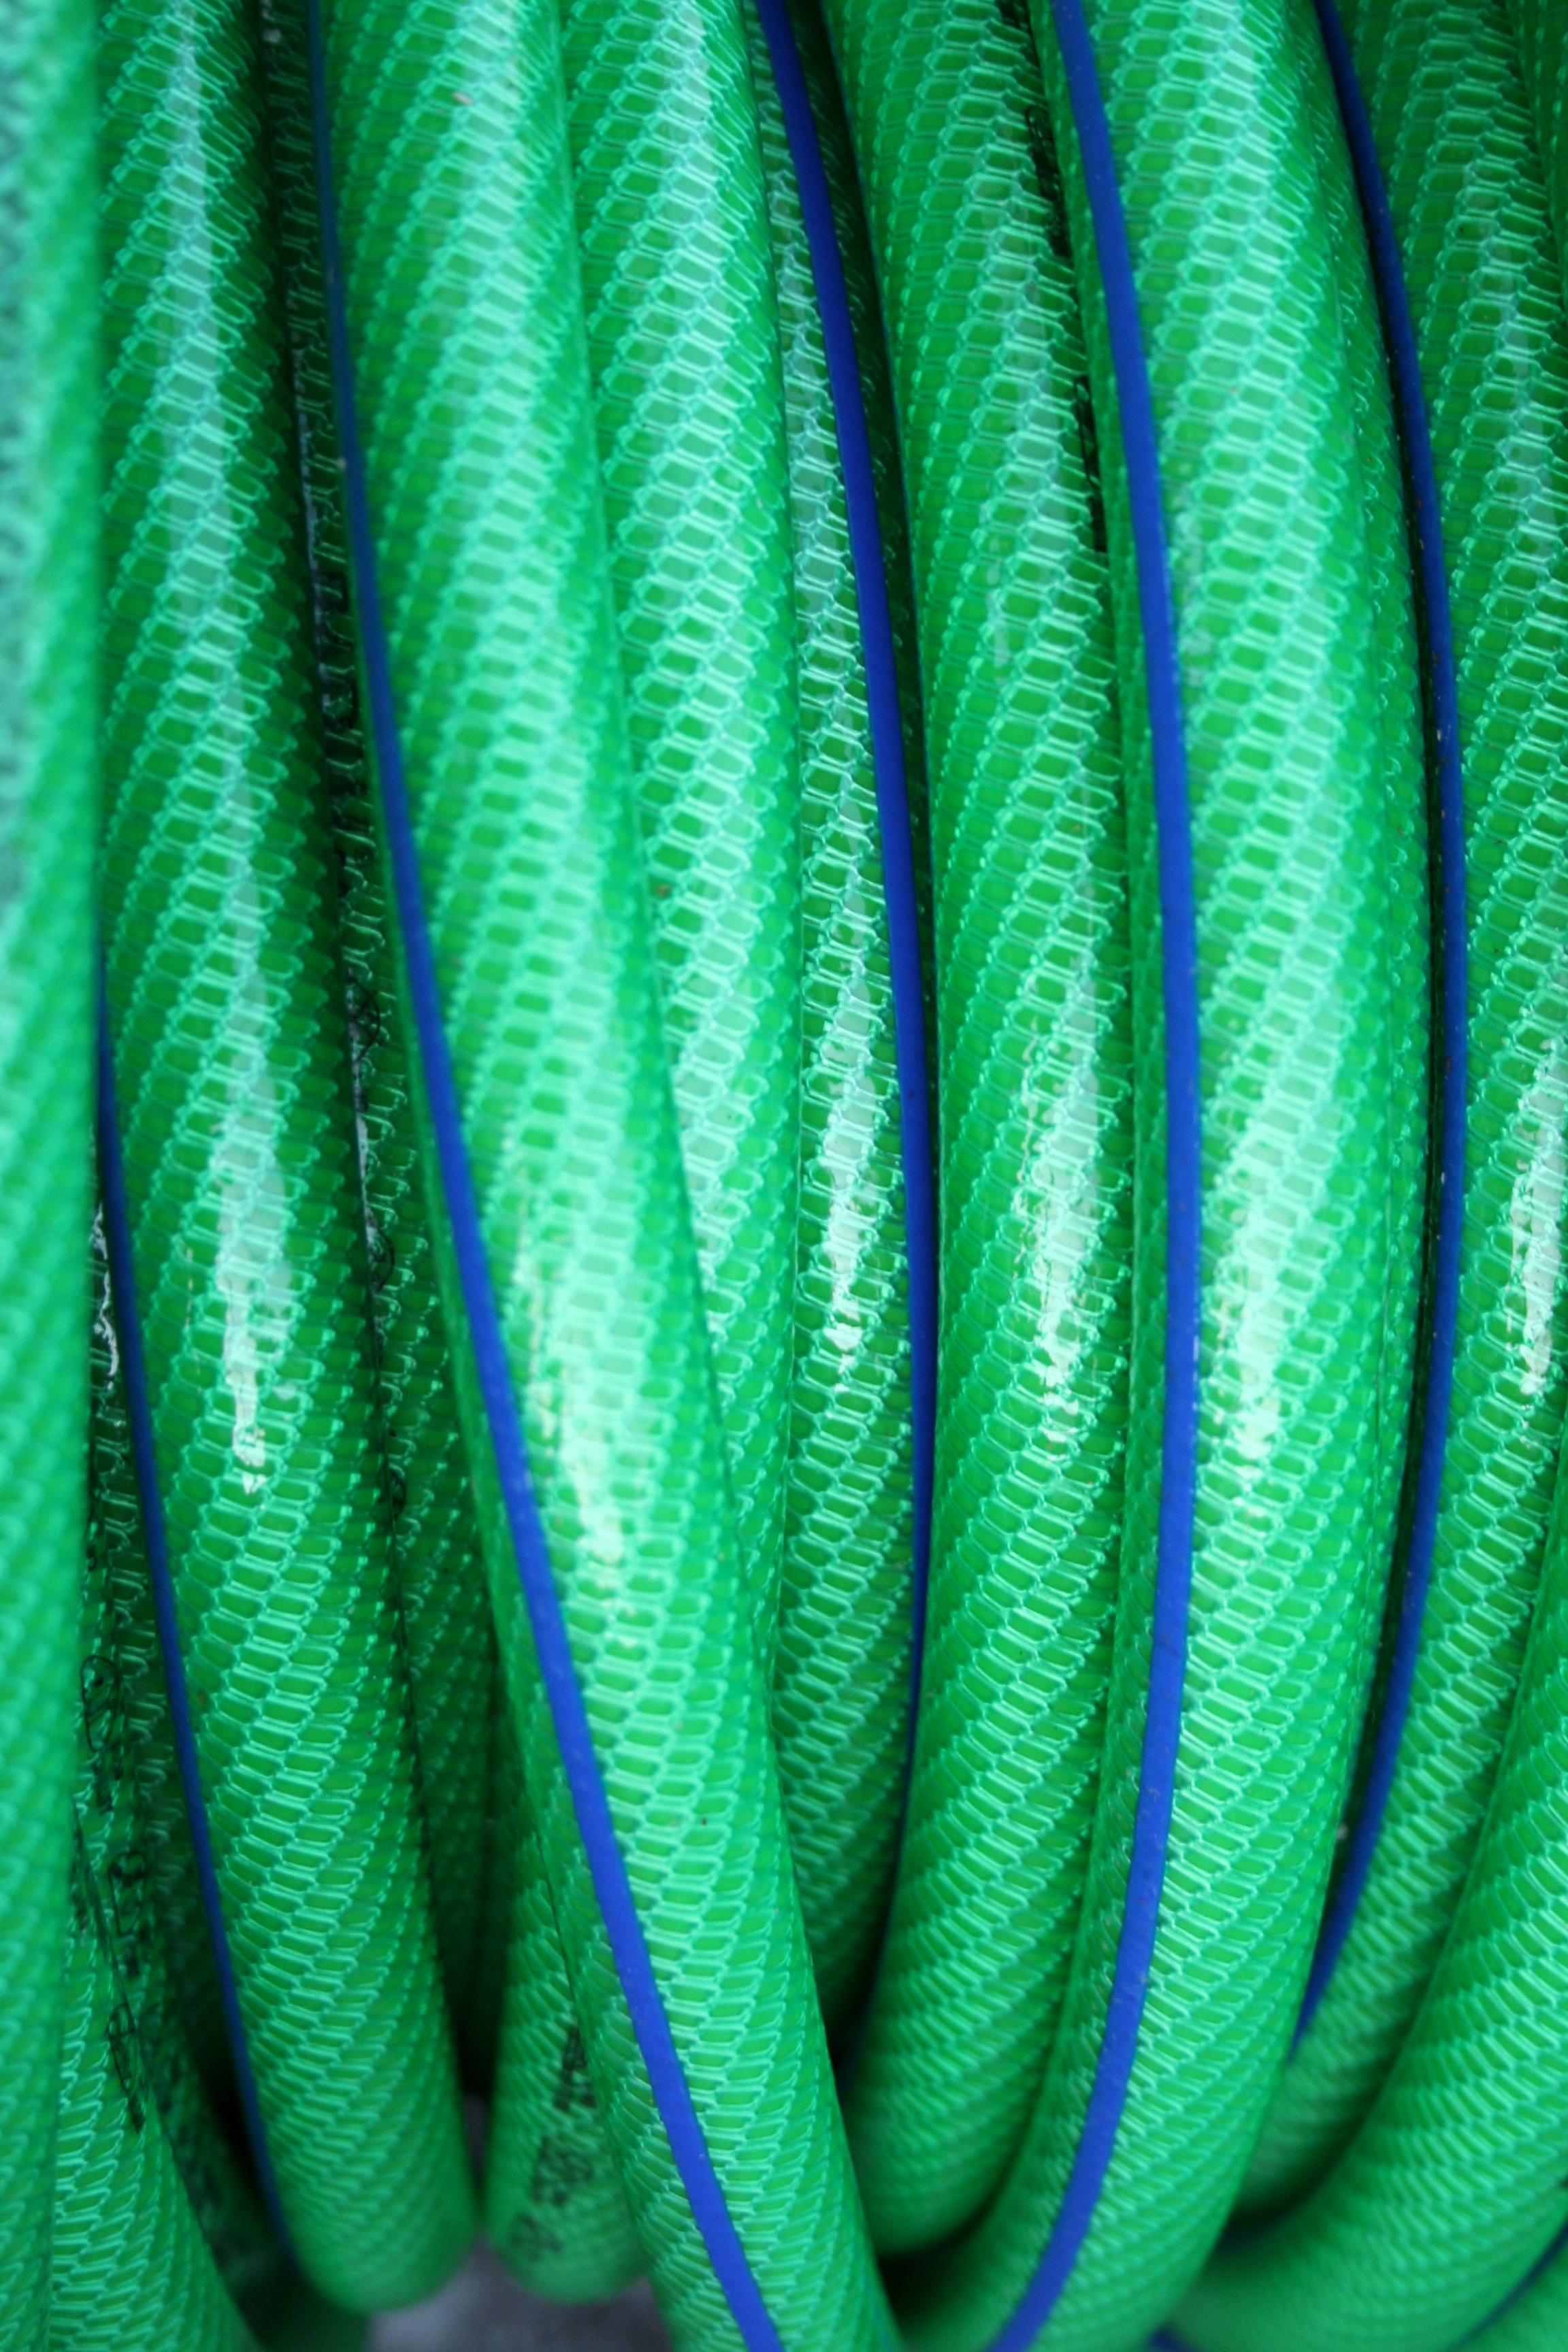
water, bird, leaf, green, garden, feather, material, gardening, net, vertebrate, green tube, garden hose, fashion accessory